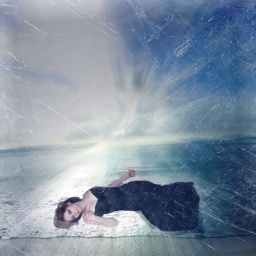
girl in ocean copy